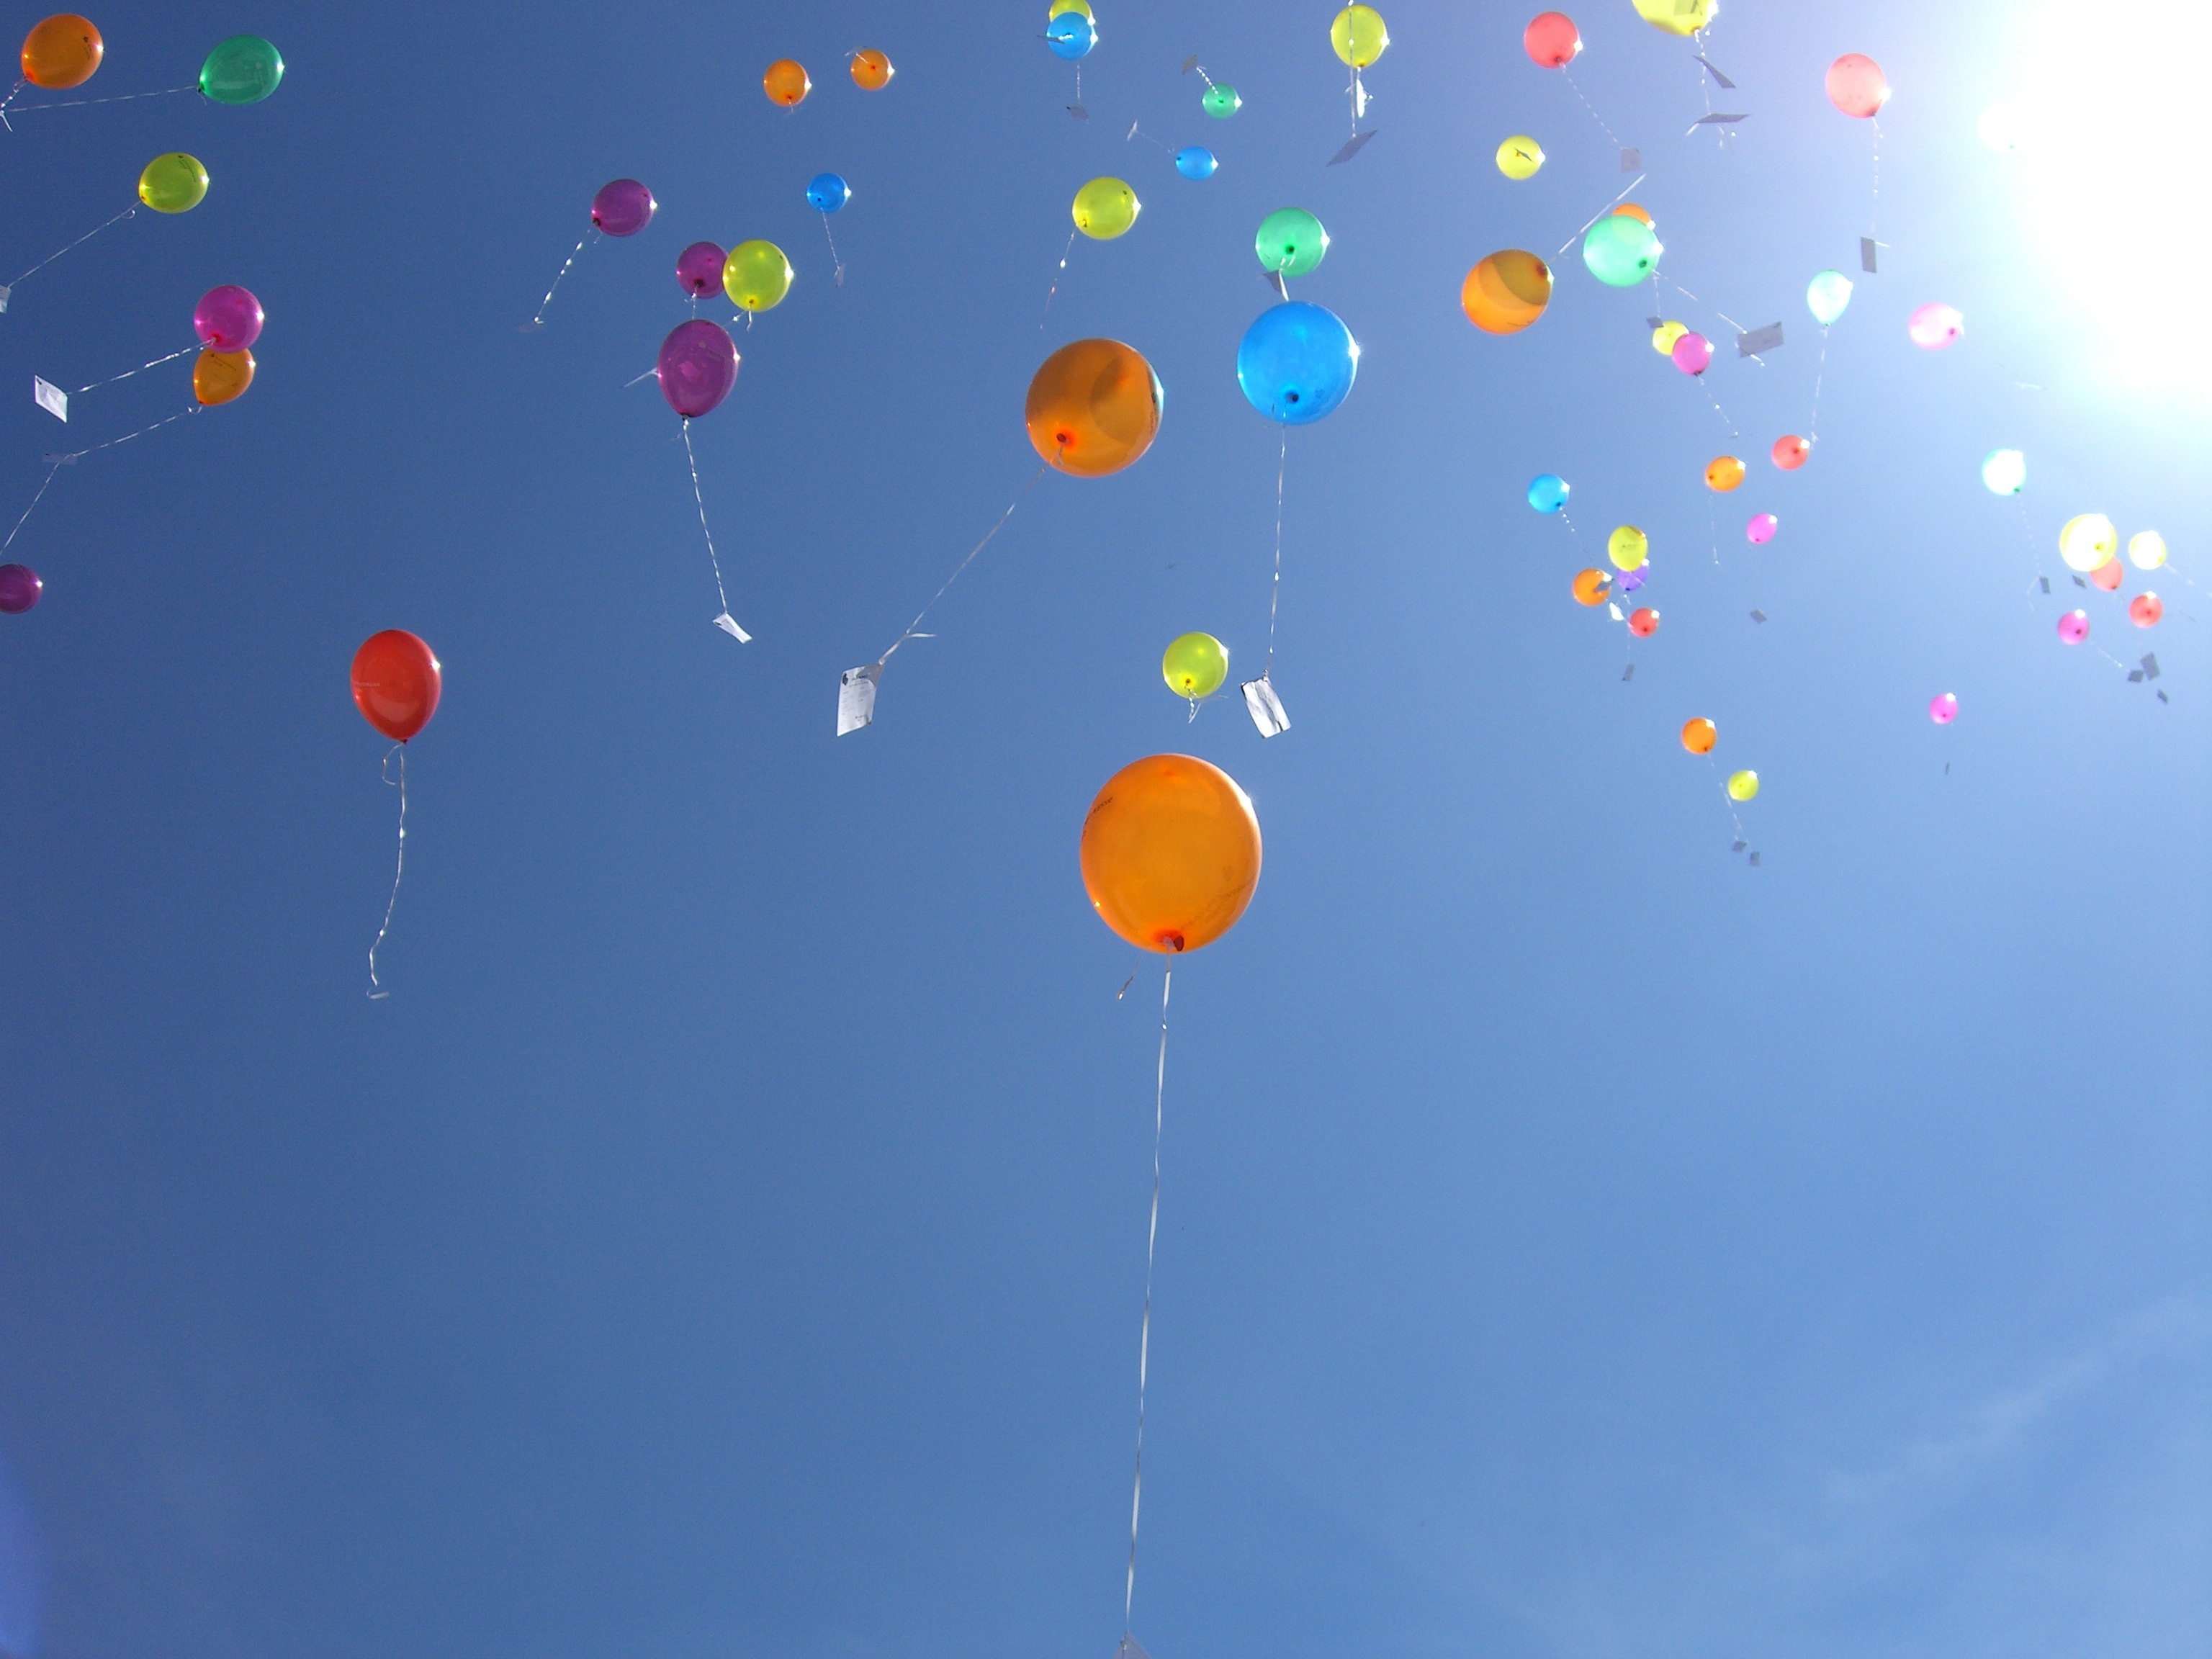
sky, balloon, blue, colorful, toy, parachute, balloons, embassy, helium, flap away, atmosphere of earth